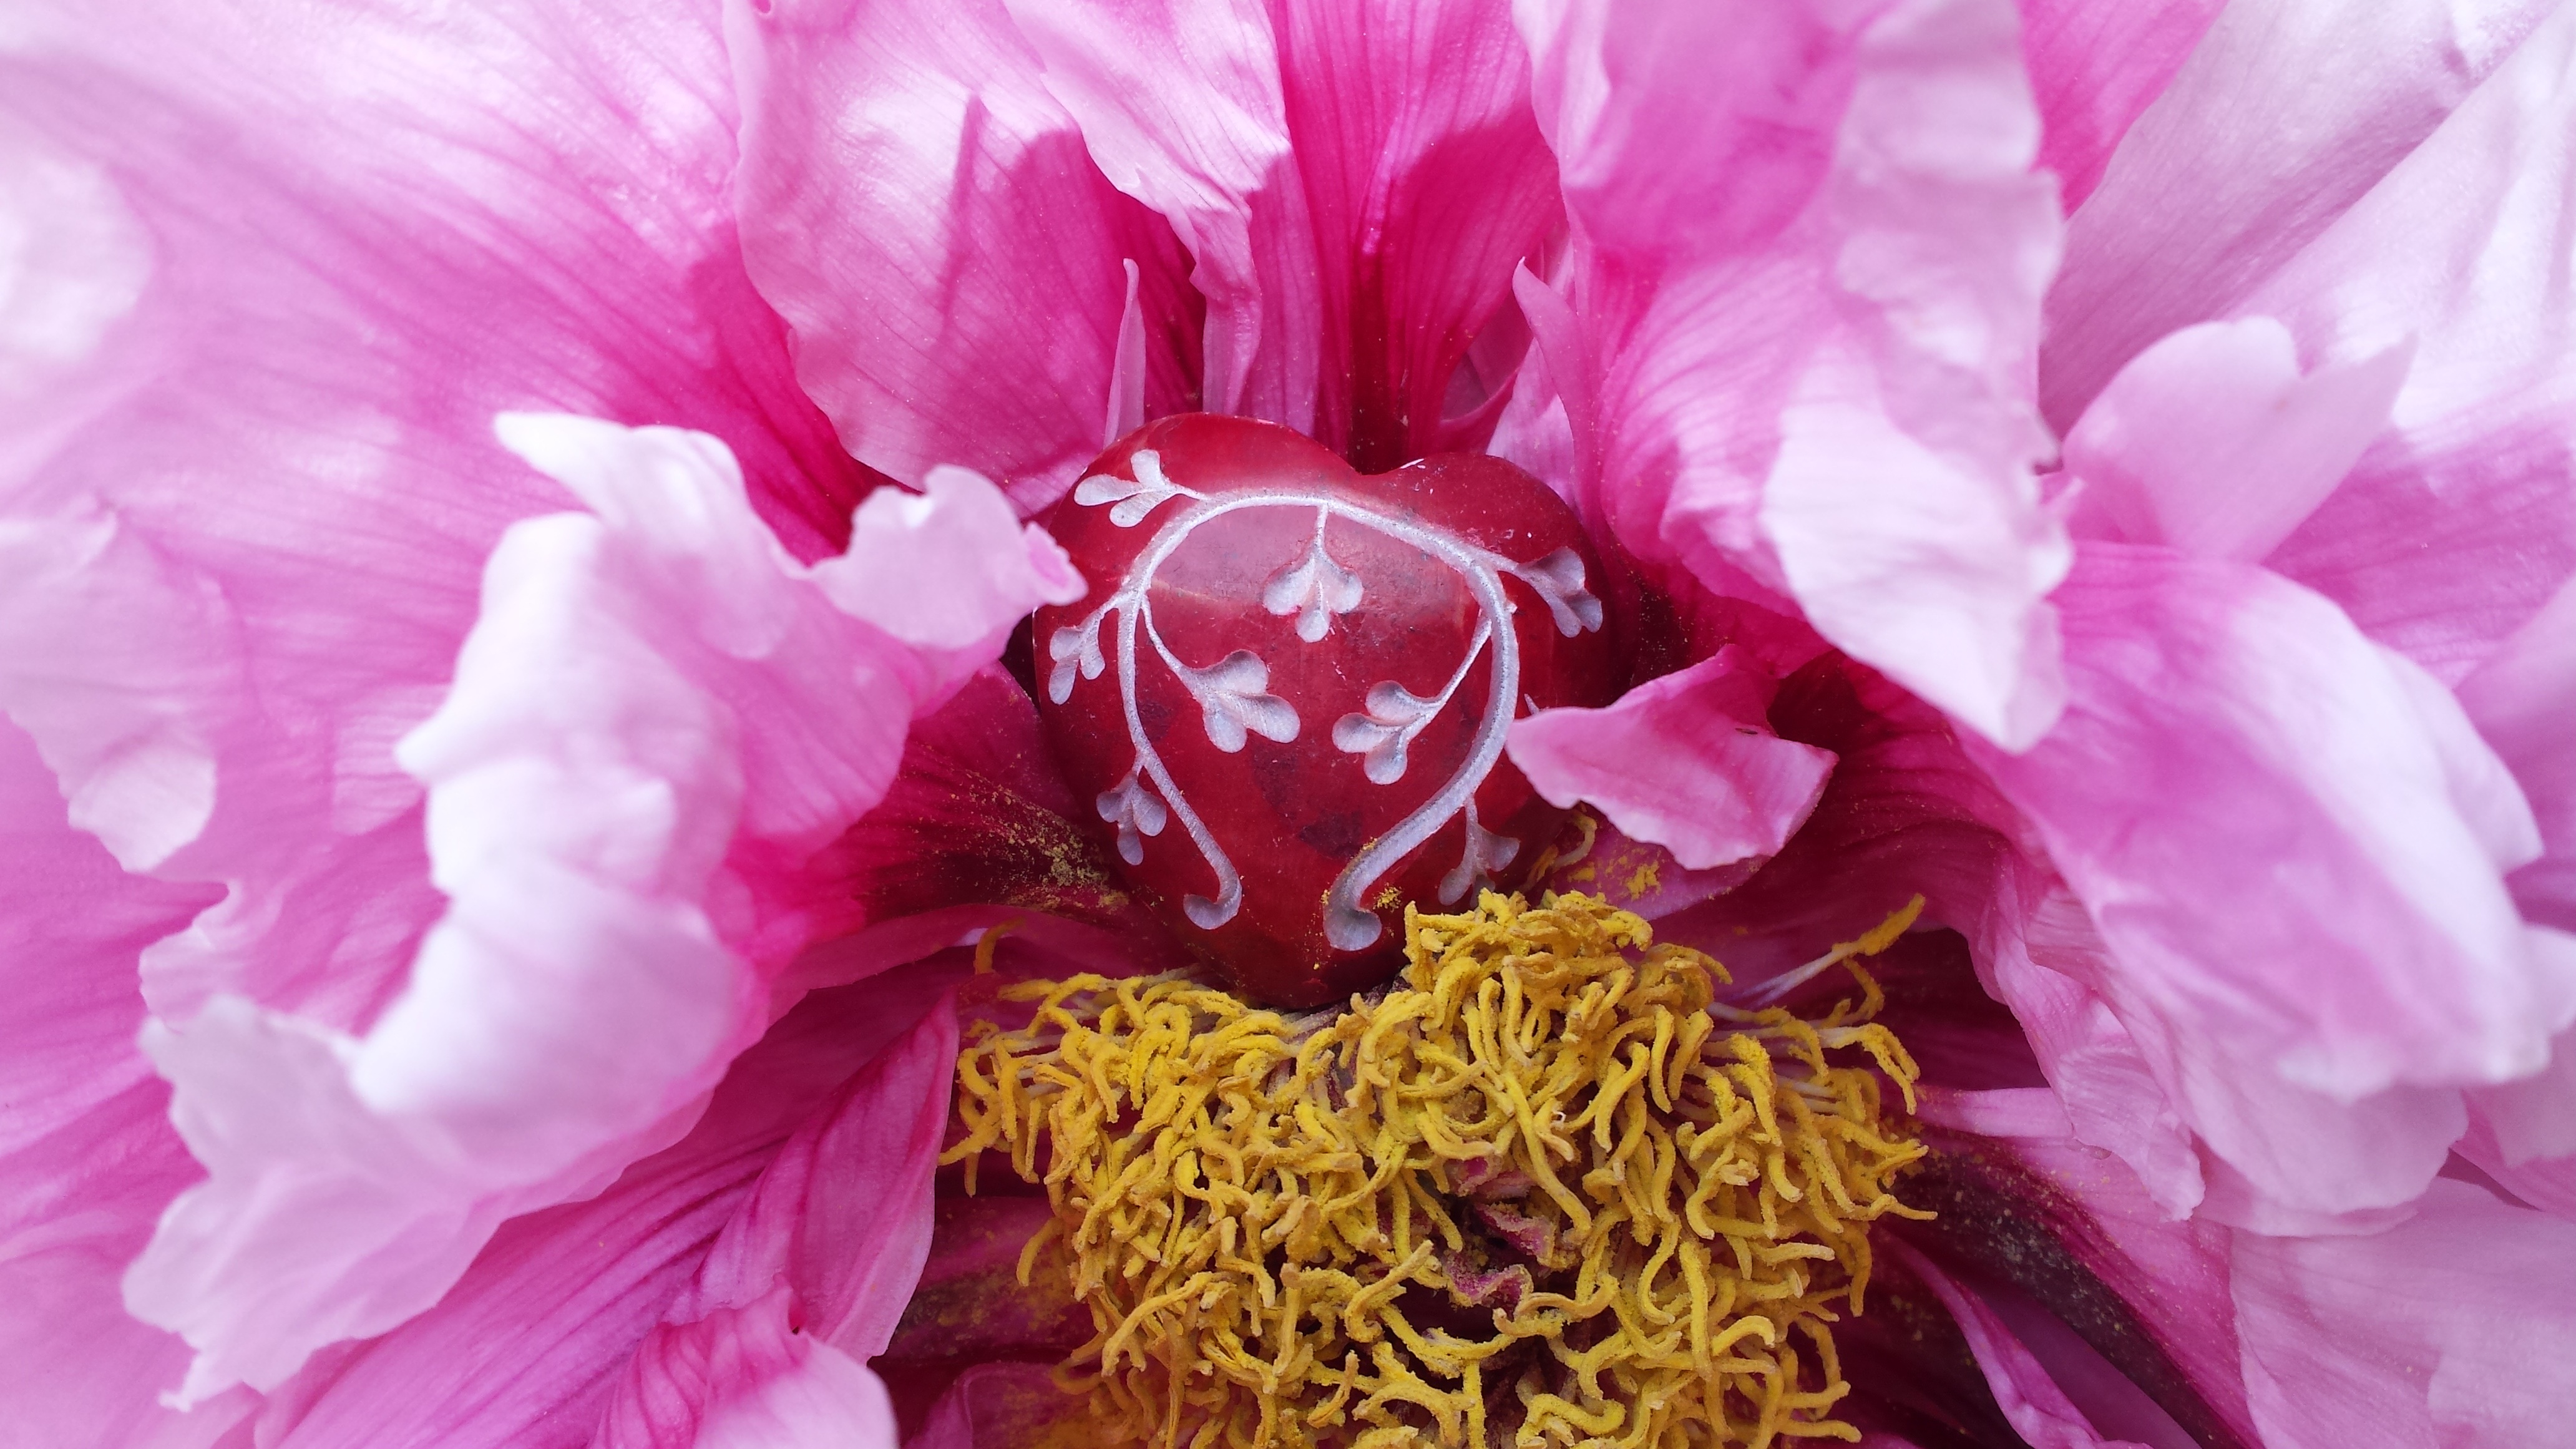
blossom, plant, flower, petal, bloom, love, heart, spring, pink, flora, peony, macro photography, flowering plant, flower bouquet, bleeding heart, land plant